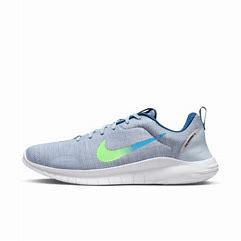
Brand: Nike
Model: Flex Experience Run 12